Kreilich Archaeological Site

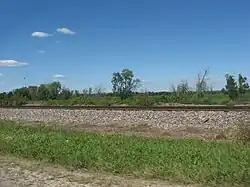

The Kreilich Archaeological Site, designated by the Smithsonian trinomial 23-SG-5, is an historical archaeological site near Ste. Genevieve, Missouri. It is located near the mouth of Saline Creek, it encompasses a complex of structures and landforms related to the processing of salt by early French colonists. The remains of stone salt furnaces survive, and archaeological investigation of the area in the 1980s has yielded pottery from the early 18th century.